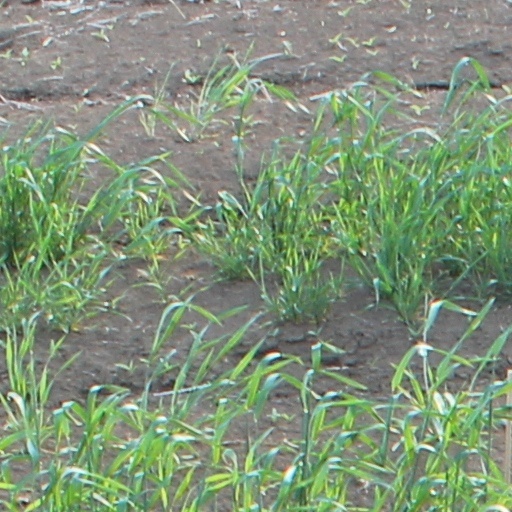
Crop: wheat